Slovenian wine

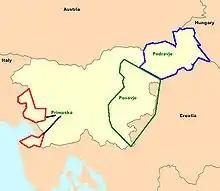
Slovenia's major wine regions

Slovenia has a diverse geography which provides a wide variety of microclimates. It is bordered to the north by Austria, separated by the Alps. To the west is Italy and the Adriatic Sea, Hungary to the east and Croatia forms the southern border. The region has a continental climate with cold, dry winters and hot summer. The far western regions of the Littoral have some Mediterranean influence. Some common viticultural hazards in the region include spring frost, drought during the growing season and summertime hail. Many of Slovenia's vineyards are located in the foothills of the Julian Alps and Karawanks and the Pannonian Plain. The Drava and Sava Rivers are major influences in the Drava Valley and Lower Sava Valley, respectively.